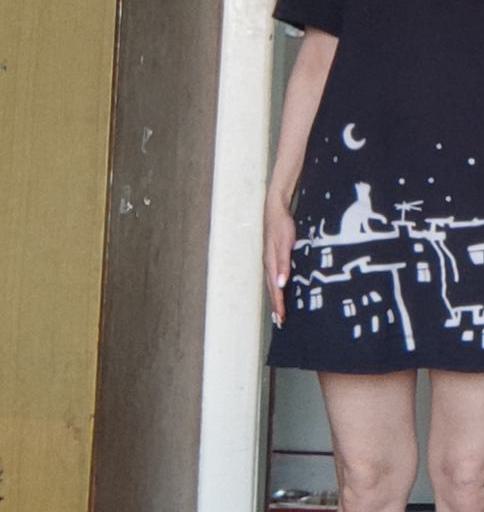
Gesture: no_gesture